Champlain Valley Union High School

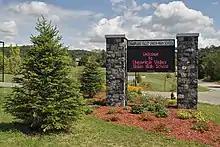
Sign

The school mascot is the Redhawk, having changed its name from Crusaders in 2006 because many had found the former name to be offensive. The school's athletic colors are red and white.